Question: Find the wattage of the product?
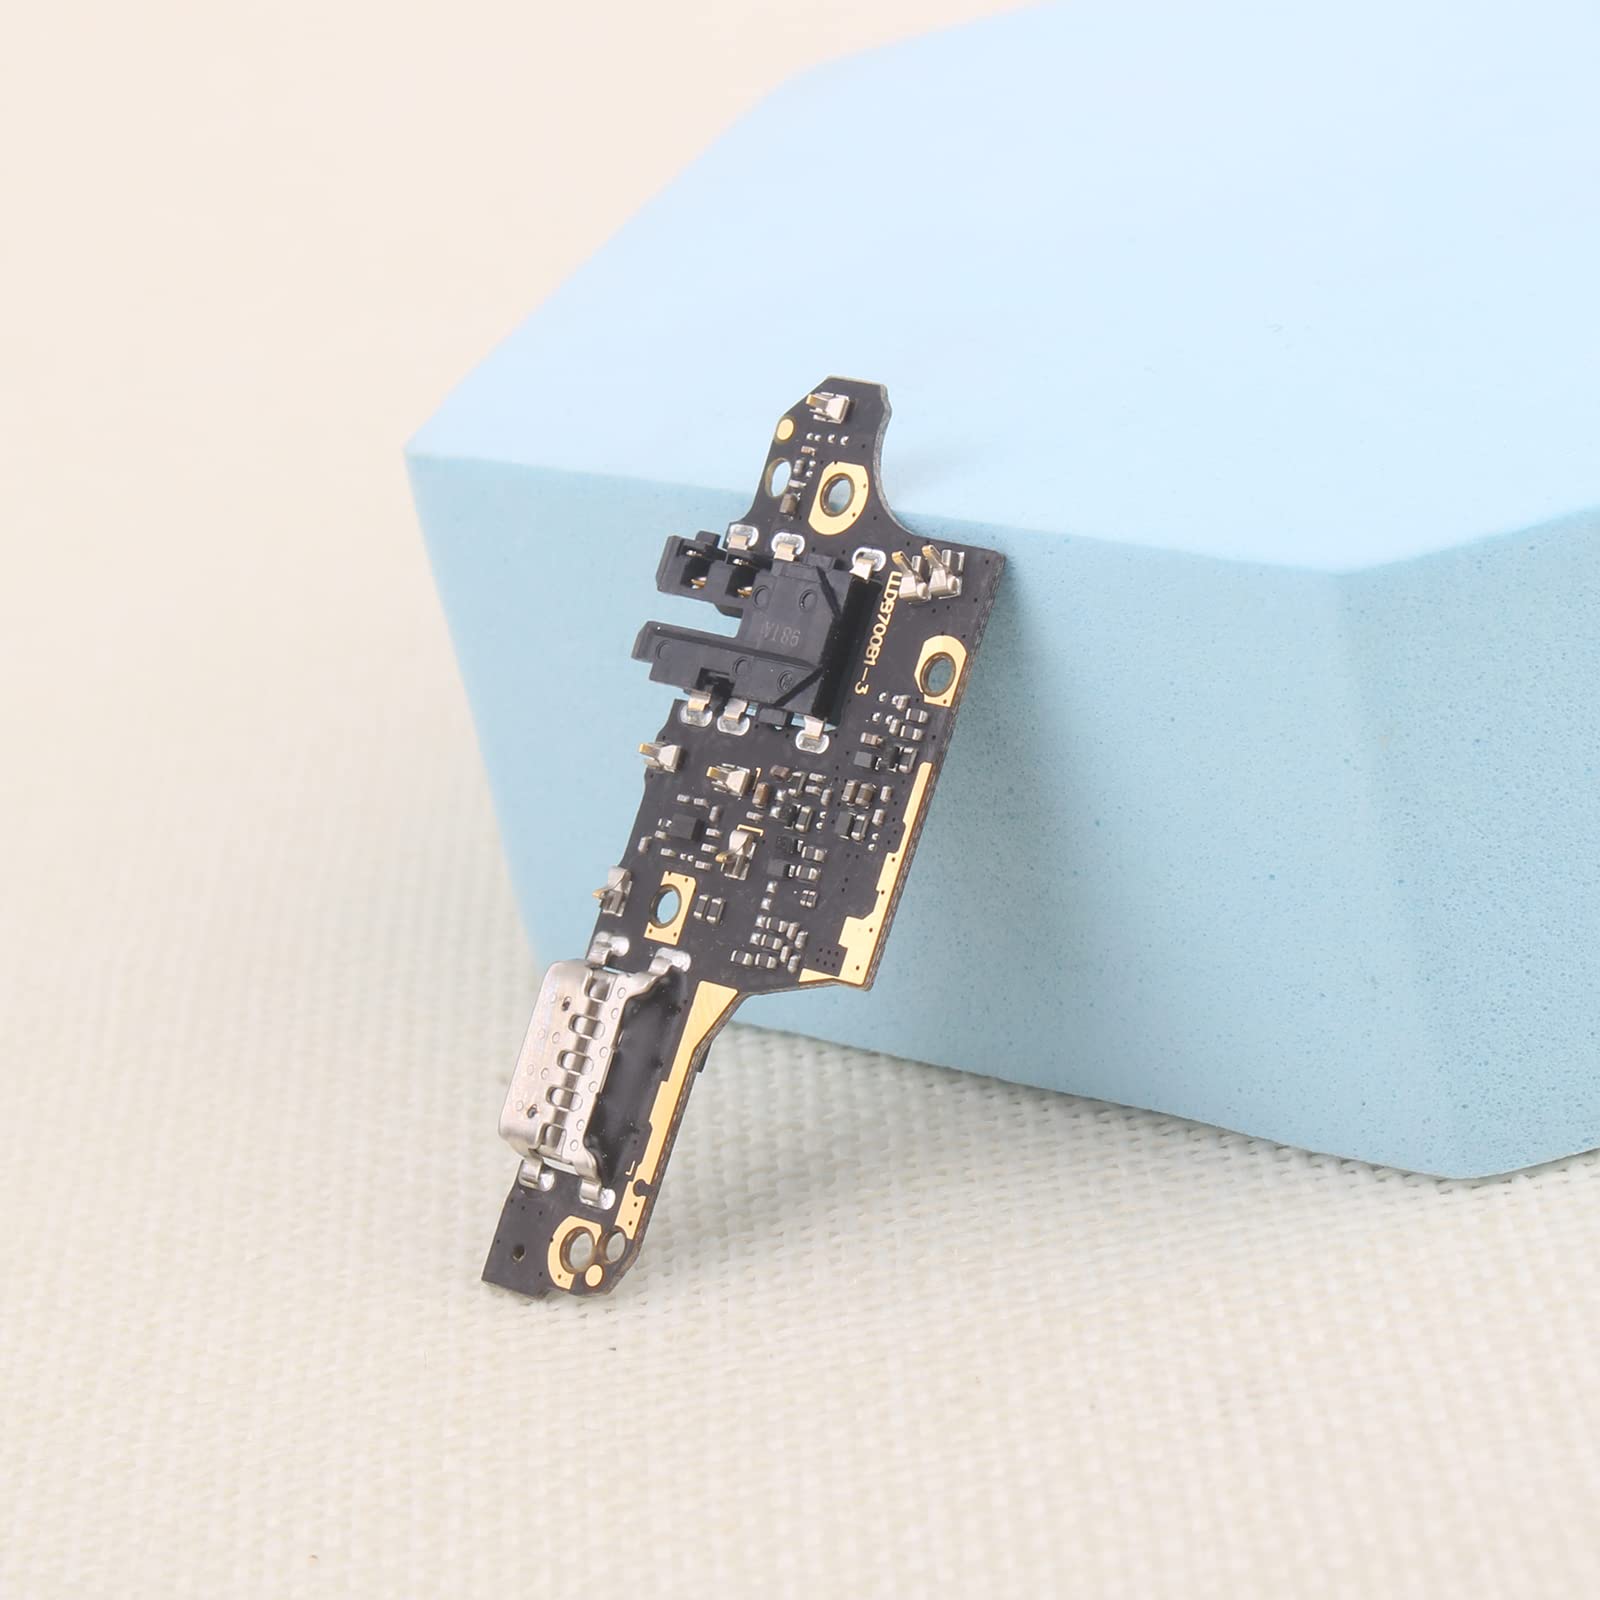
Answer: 186.0 watt